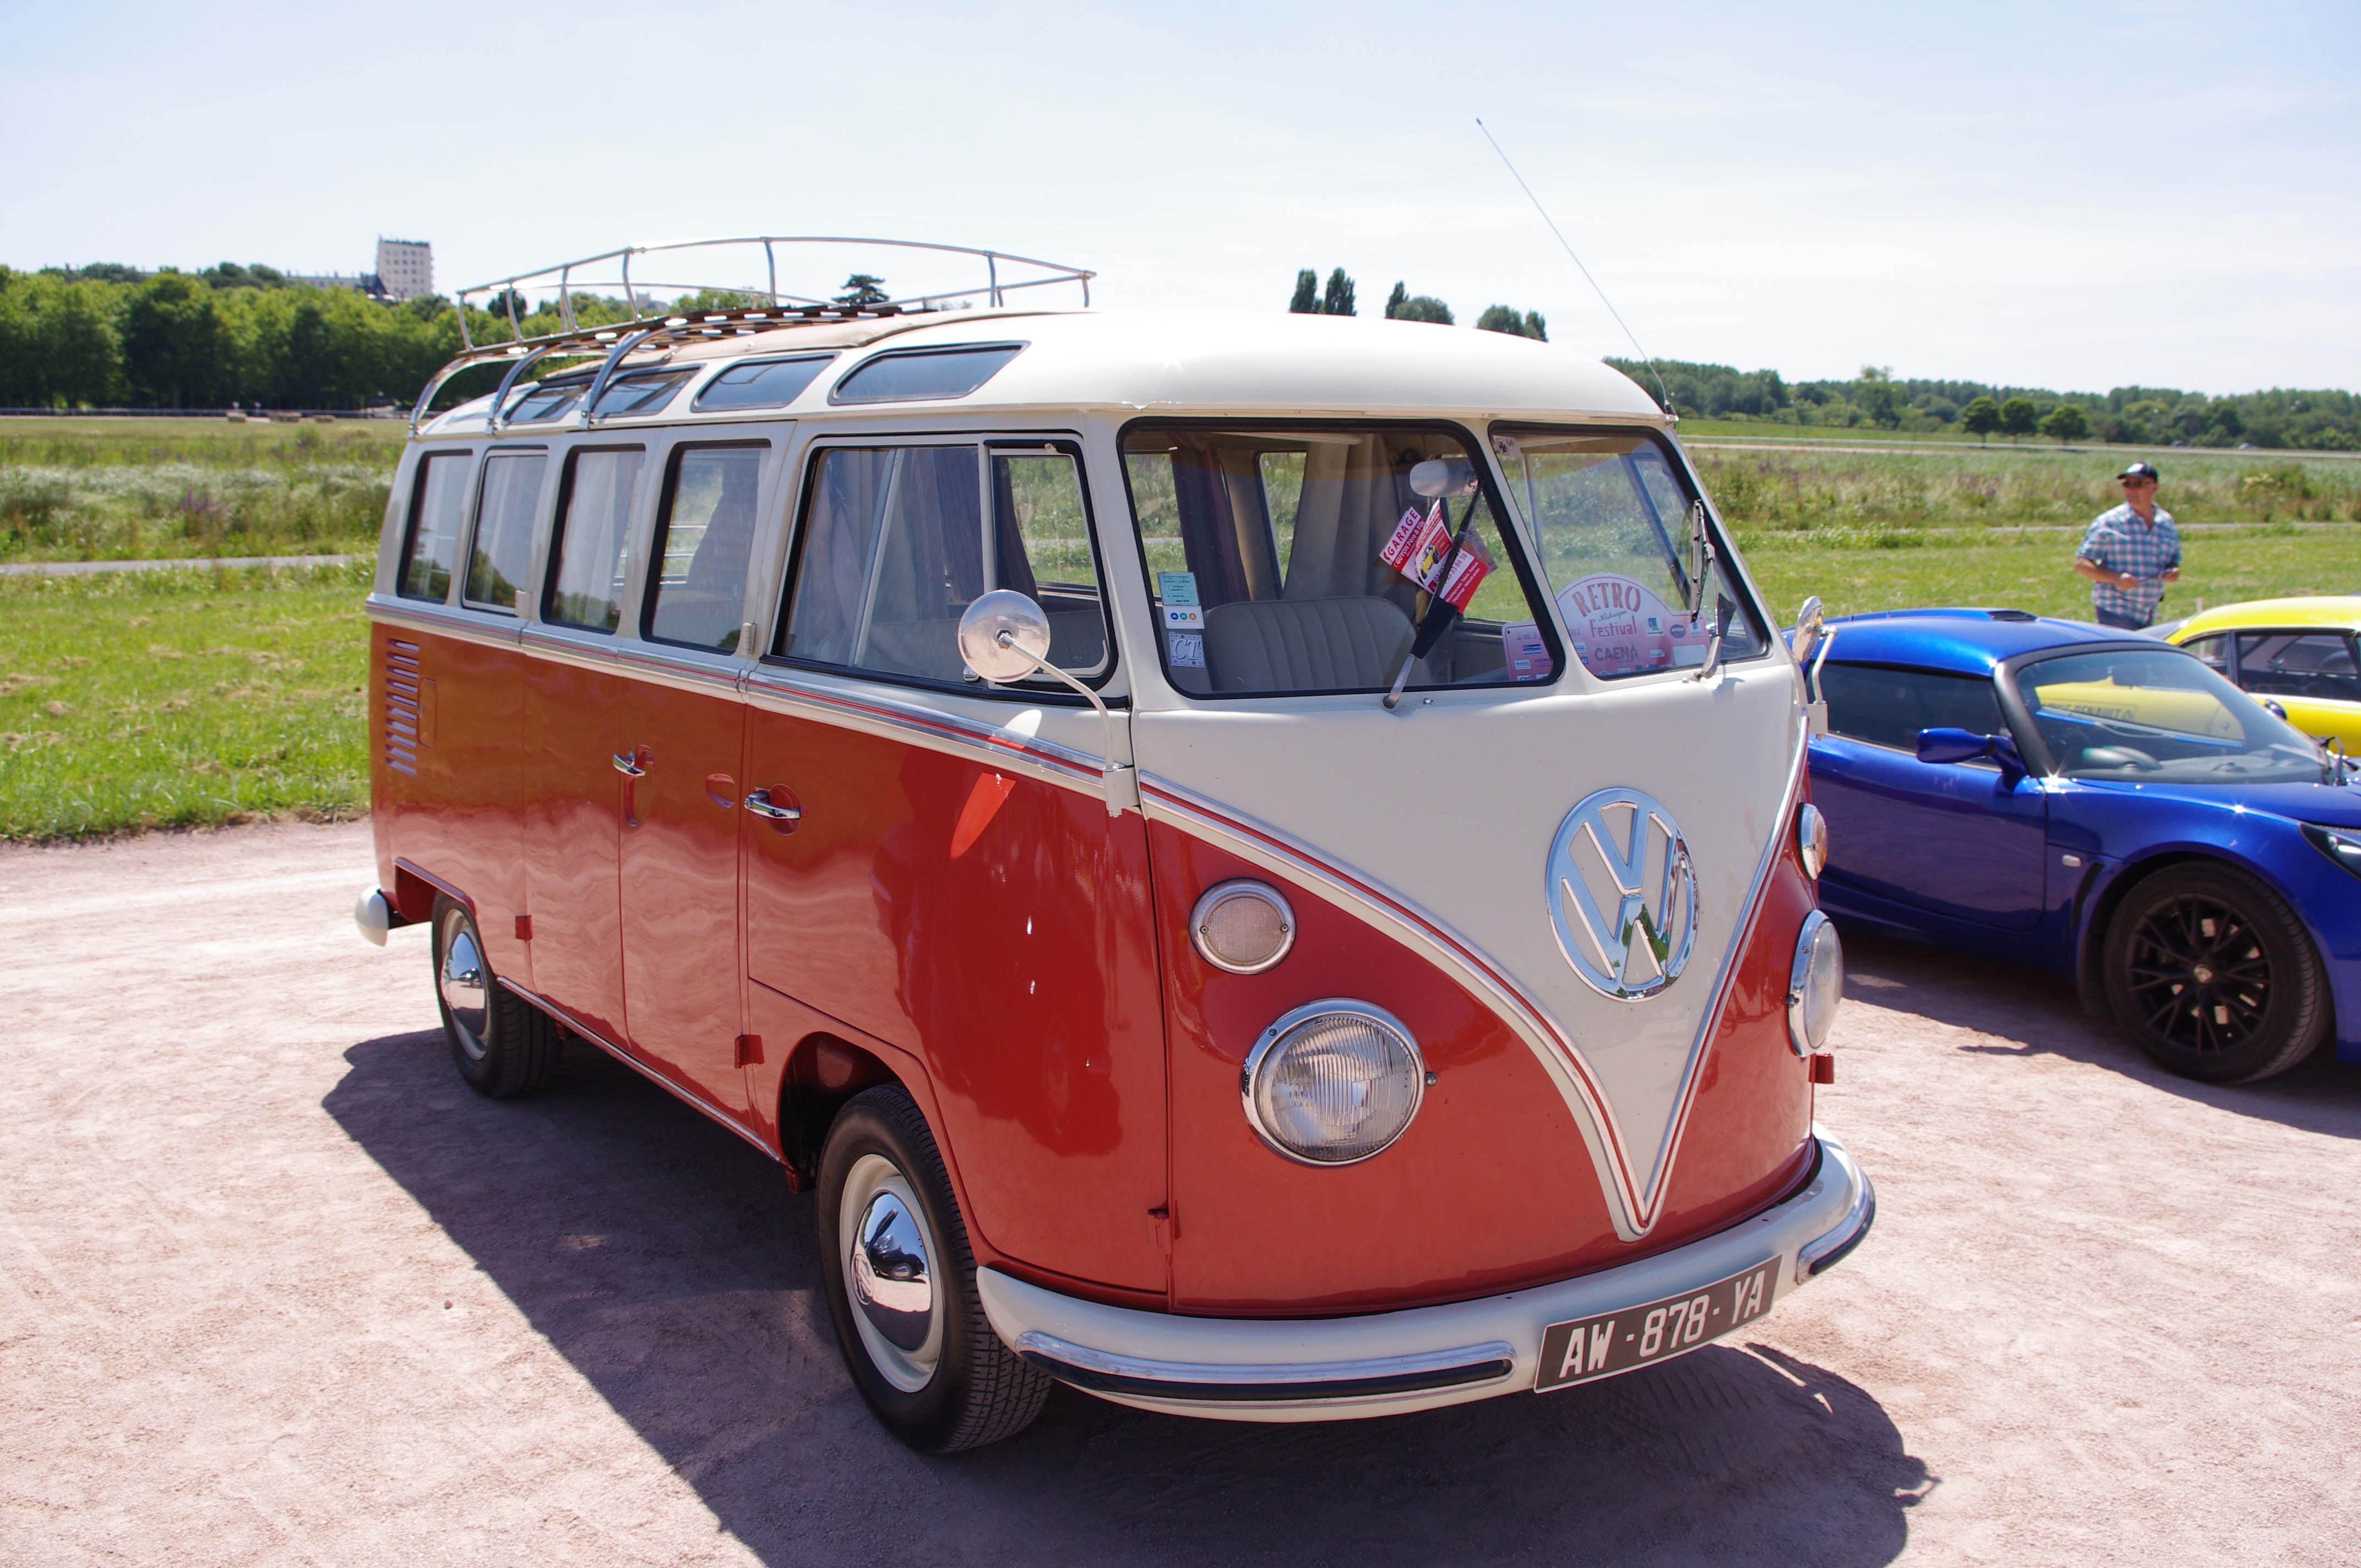
car, retro, volkswagen, van, vehicle, old car, motor vehicle, minibus, antique car, city car, land vehicle, volkswagen beetle, recreational vehicle, combi, vw camper van, volkswagen type 2, automobile make, automotive exterior, compact car